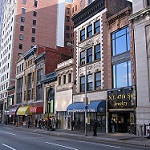
Scene: Outdoor